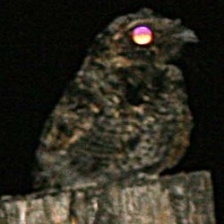
Species: COMMON POORWILL
Scientific name: PHALAENOPTILUS NUTTALLII